Peng Pai

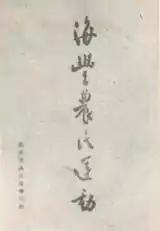
"Reports on the Haifeng Peasant Movement" by Peng Pai, published in 1926. The title's Chinese Characters were handwritten then by Zhou Enlai

Peng Pai finished his study in Japan and returned to Haifeng in the summer of 1921. He was appointed as the Commissioner of the Education Bureau of Haifeng County in October. He created new schools, revised the curriculums, and recruited young teachers and principals with pro-socialist ideals. He organized a May Day celebration parade to the county seat involving his students and "many boys and girls of wealthy families" in 1922.